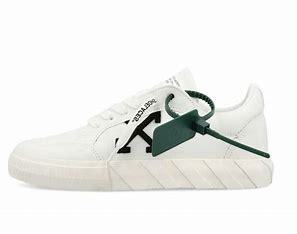
Brand: Off-White
Model: Off Vulc